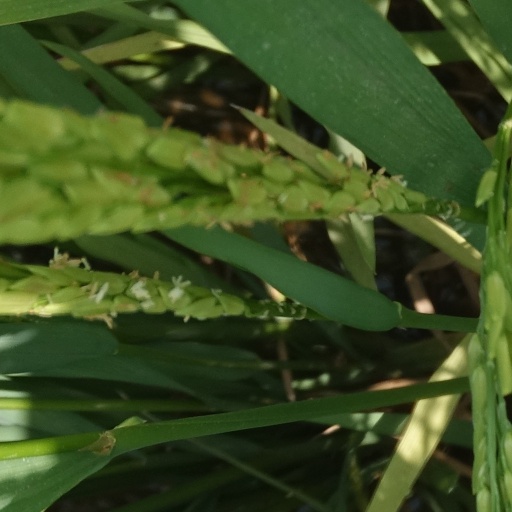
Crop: rice